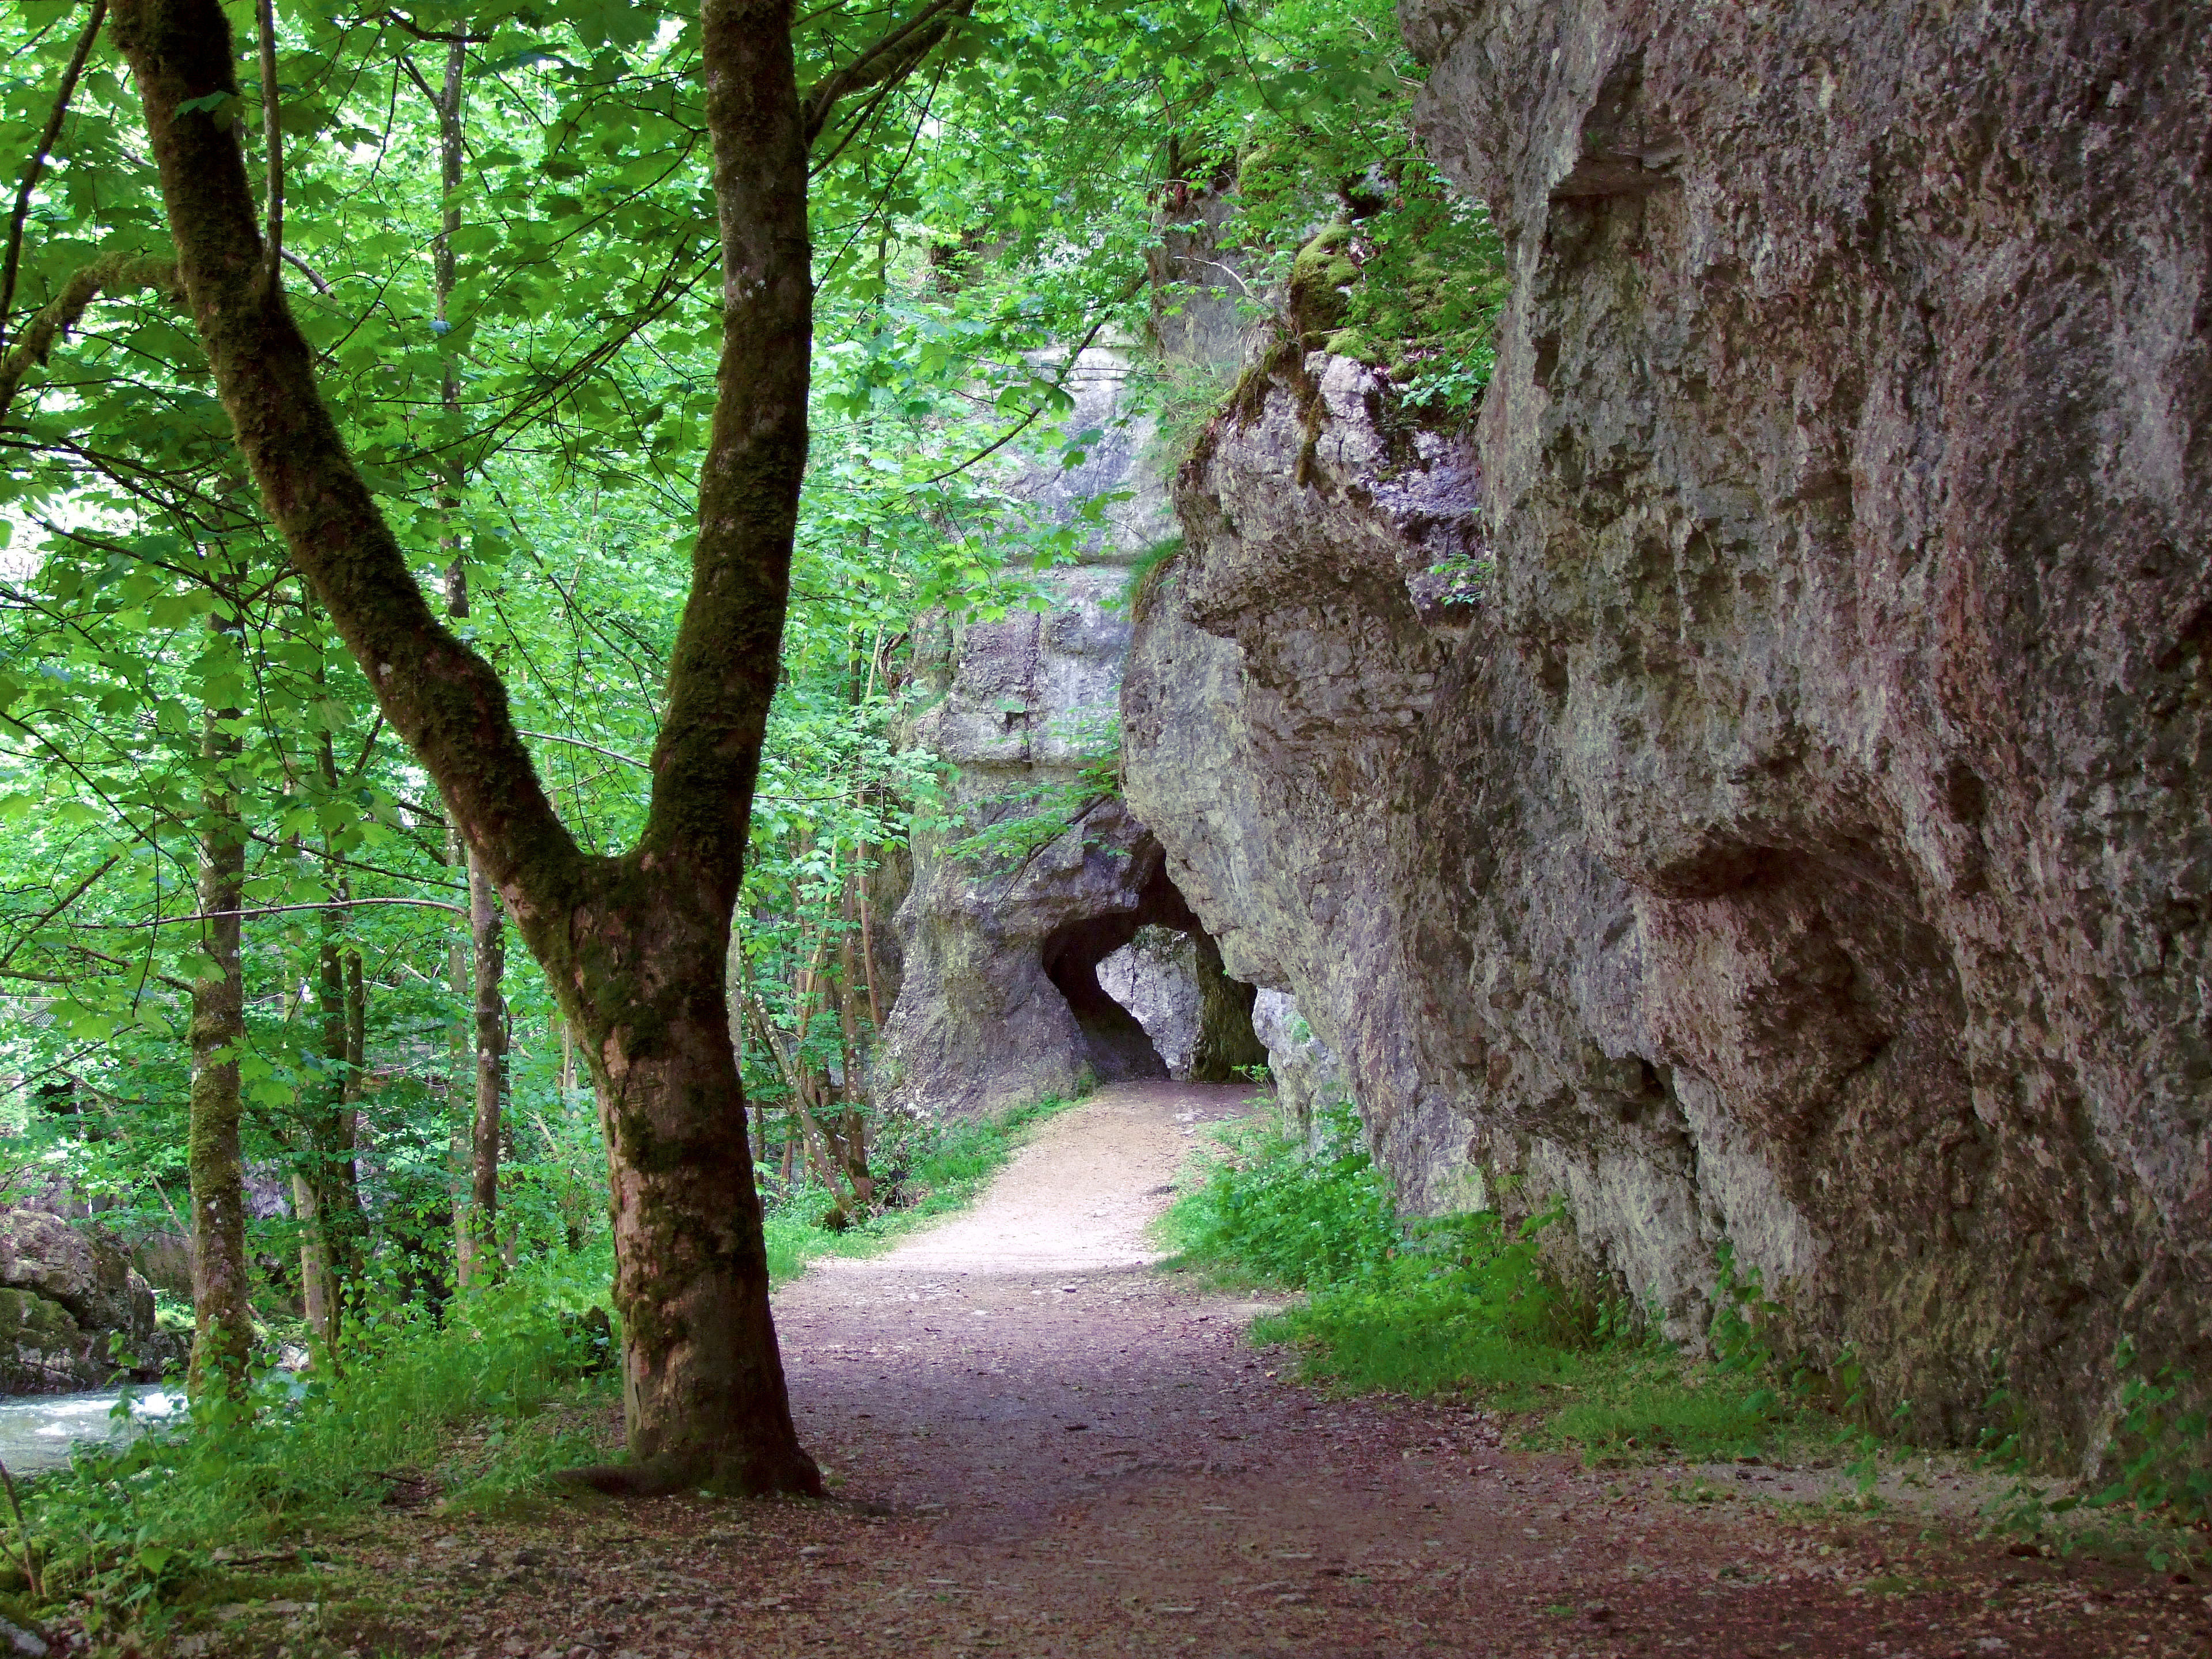
mountain, rocky, tour, excursion, mountaineering, beautiful landscape, nature, fresh air, health, tunnel, passage, cave, tree, nature reserve, natural landscape, woodland, vegetation, natural environment, forest, old growth forest, rock, woody plant, plant, trunk, biome, leaf, trail, valdivian temperate rain forest, state park, formation, branch, temperate broadleaf and mixed forest, grass, grove, jungle, landscape, geology, Northern hardwood forest, deciduous, national park, rainforest, tropical and subtropical coniferous forests, outcrop, plant stem, path